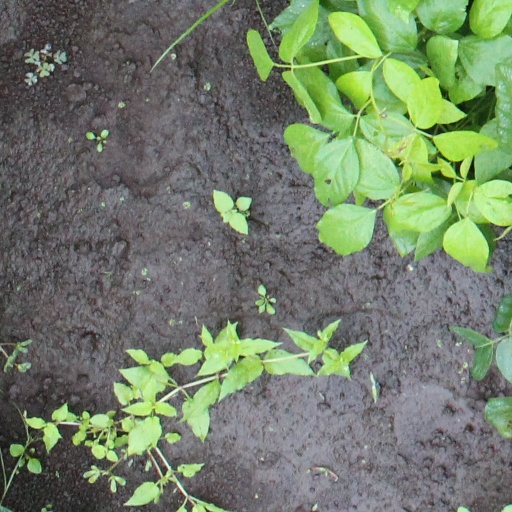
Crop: soybean